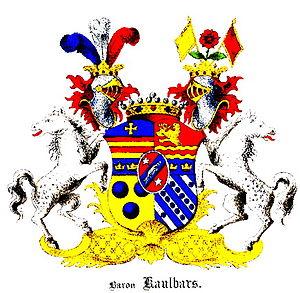
Armoiries de la famille Baron Kaulbars.
von Kaulbars.]]
Alexandre Vassilievitch von Kaulbars, né Alexander Wilhelm Andreas von Kaulbars, est un baron balte d'origine germanique, sujet de l'Empire russe et général de l'armée impériale.